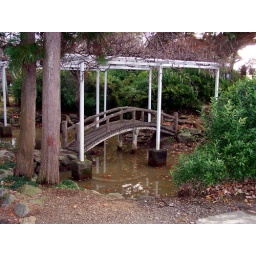
bridge over water